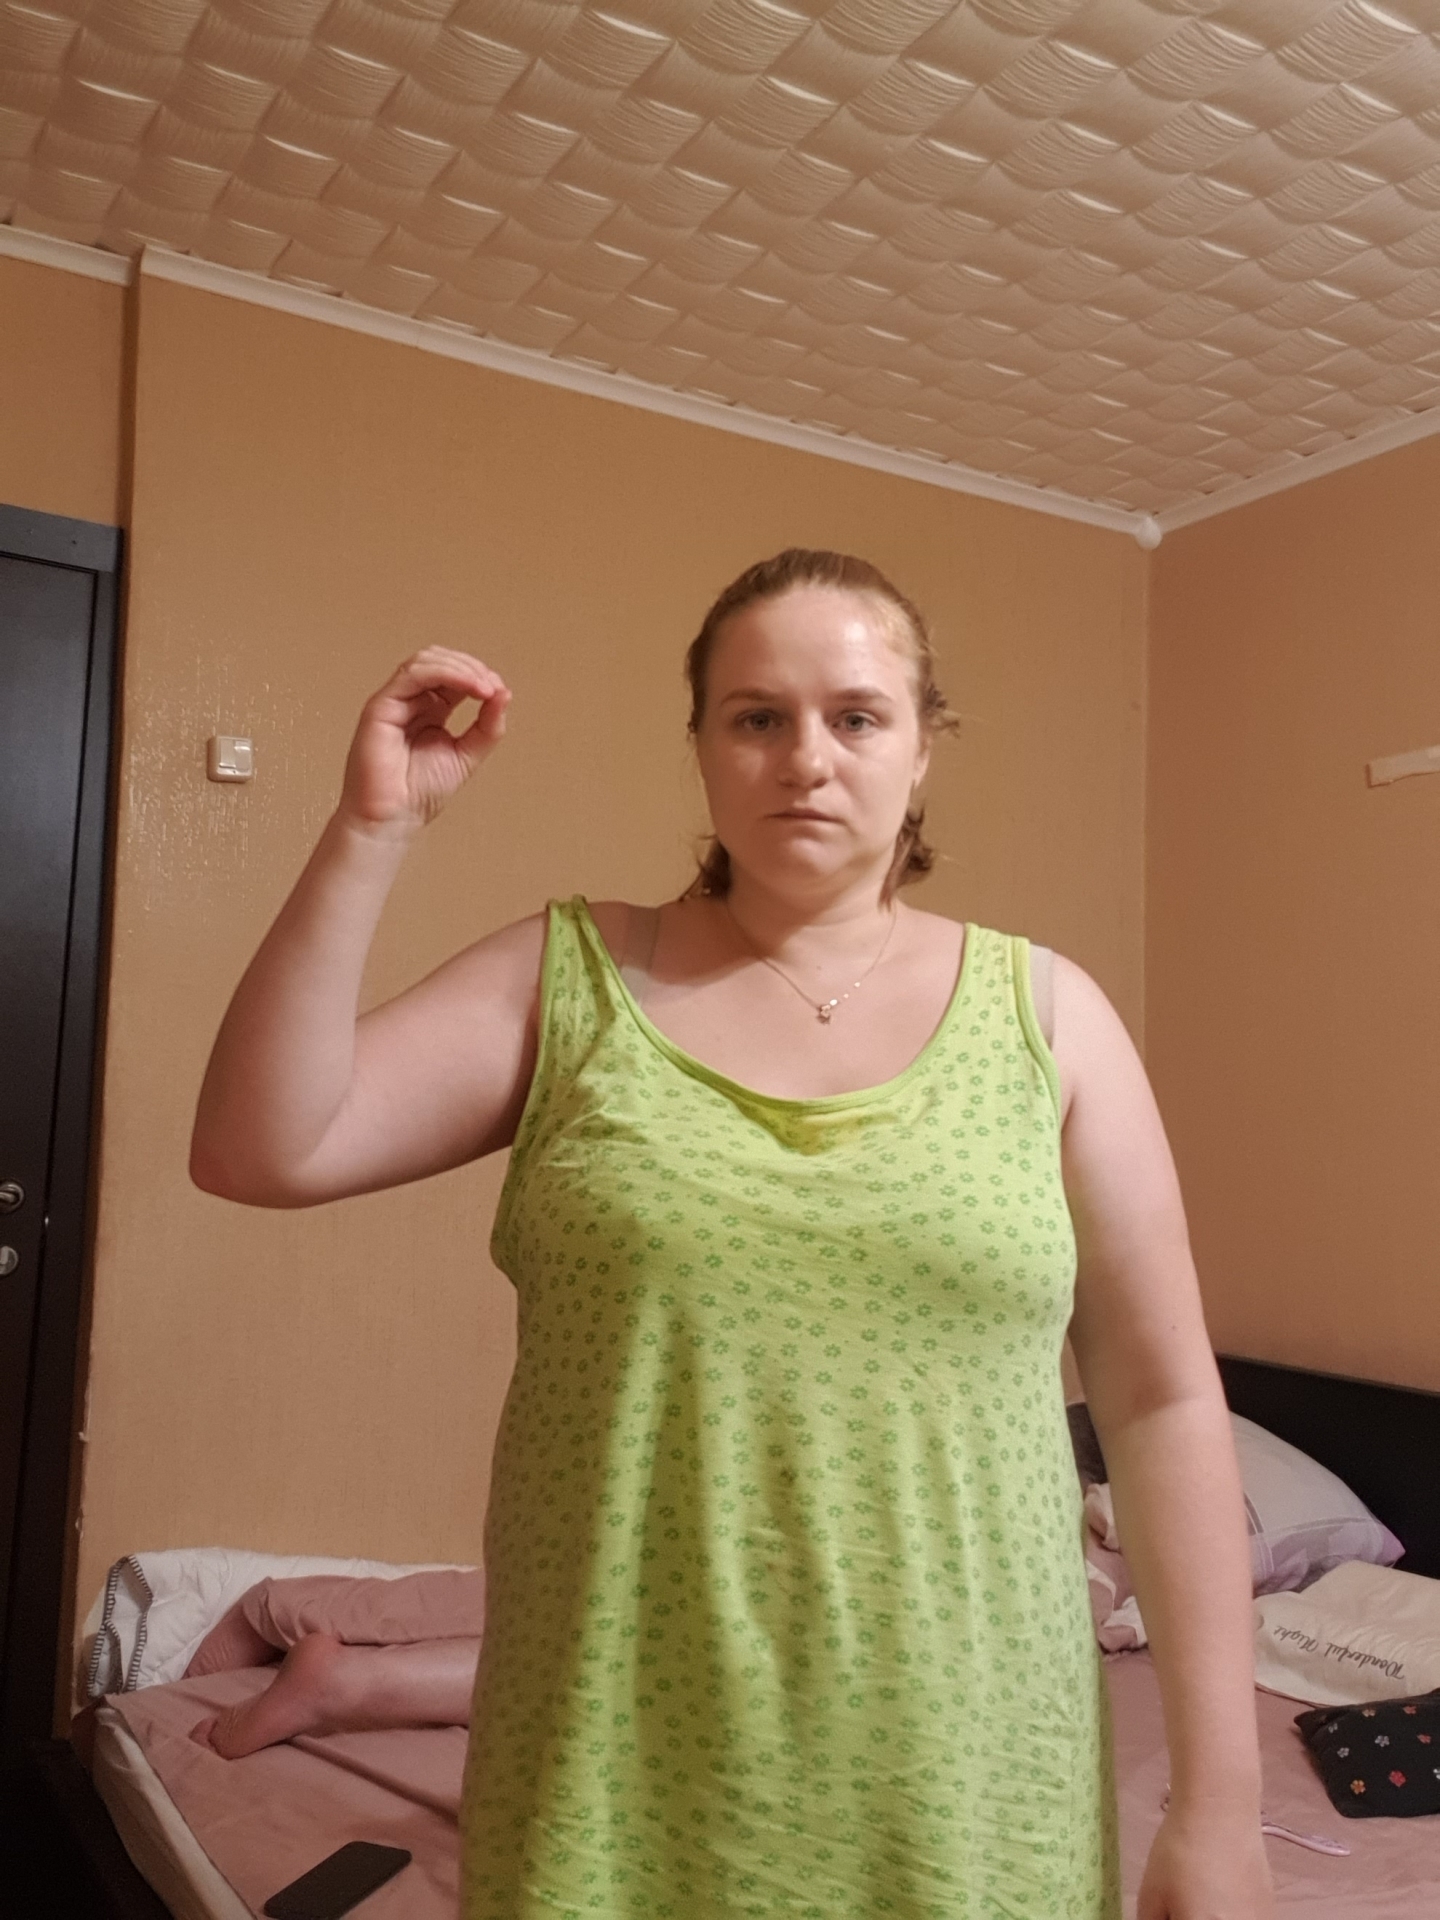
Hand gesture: grip